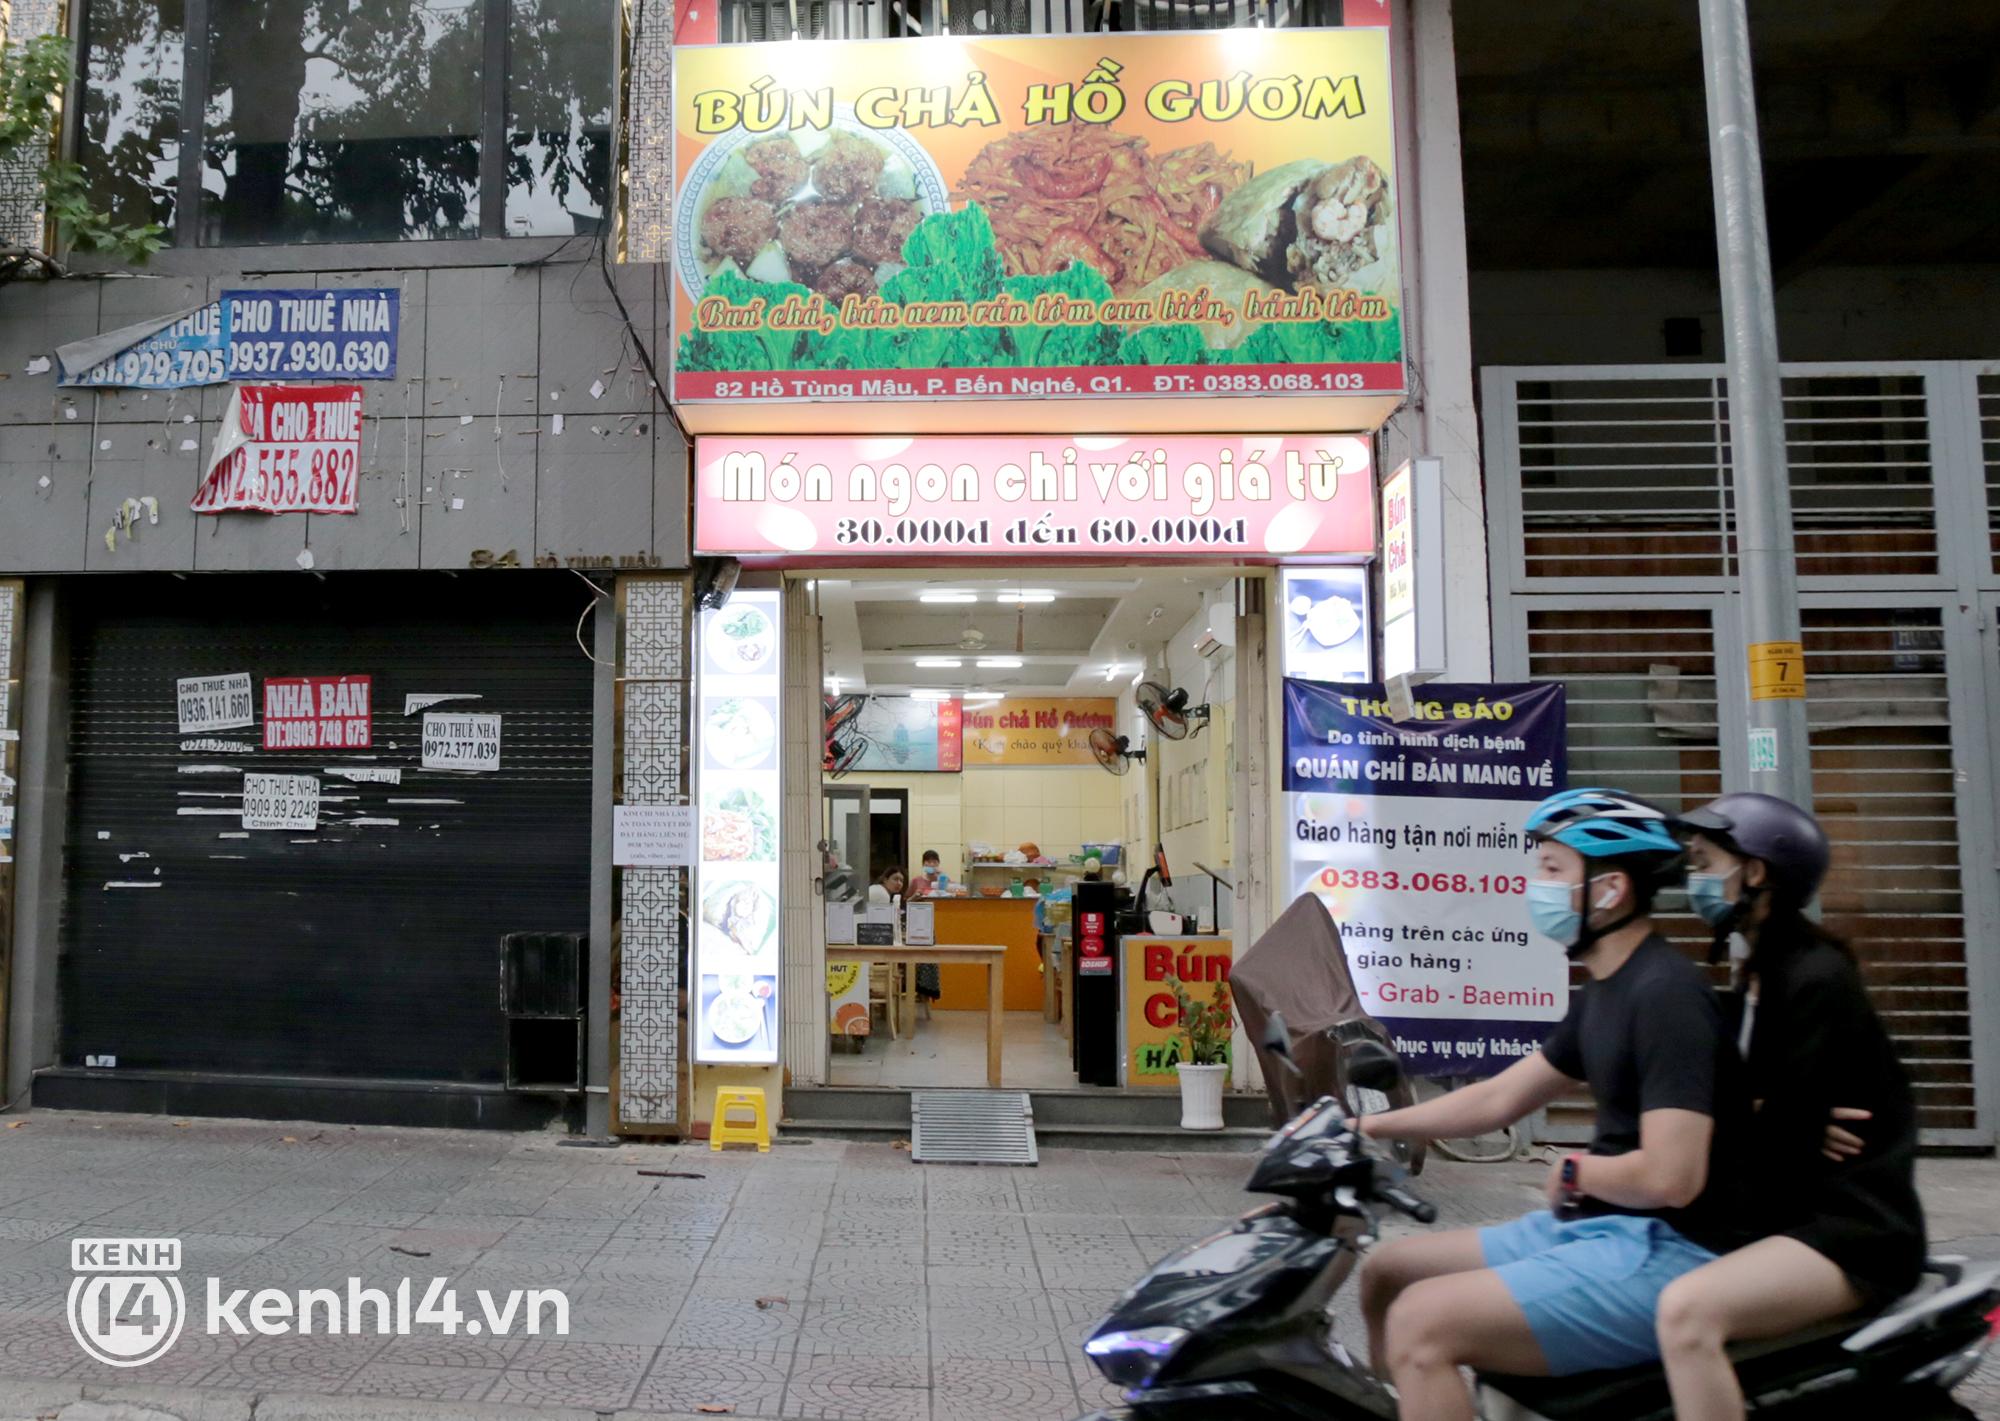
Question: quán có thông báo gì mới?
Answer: do tình hình dịch bệnh quán chỉ bán mang về